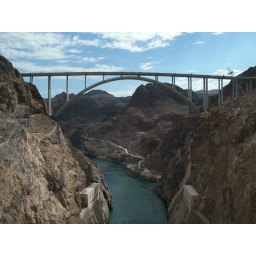
This is the new bridge over the canyon - beautifully soaring structure!